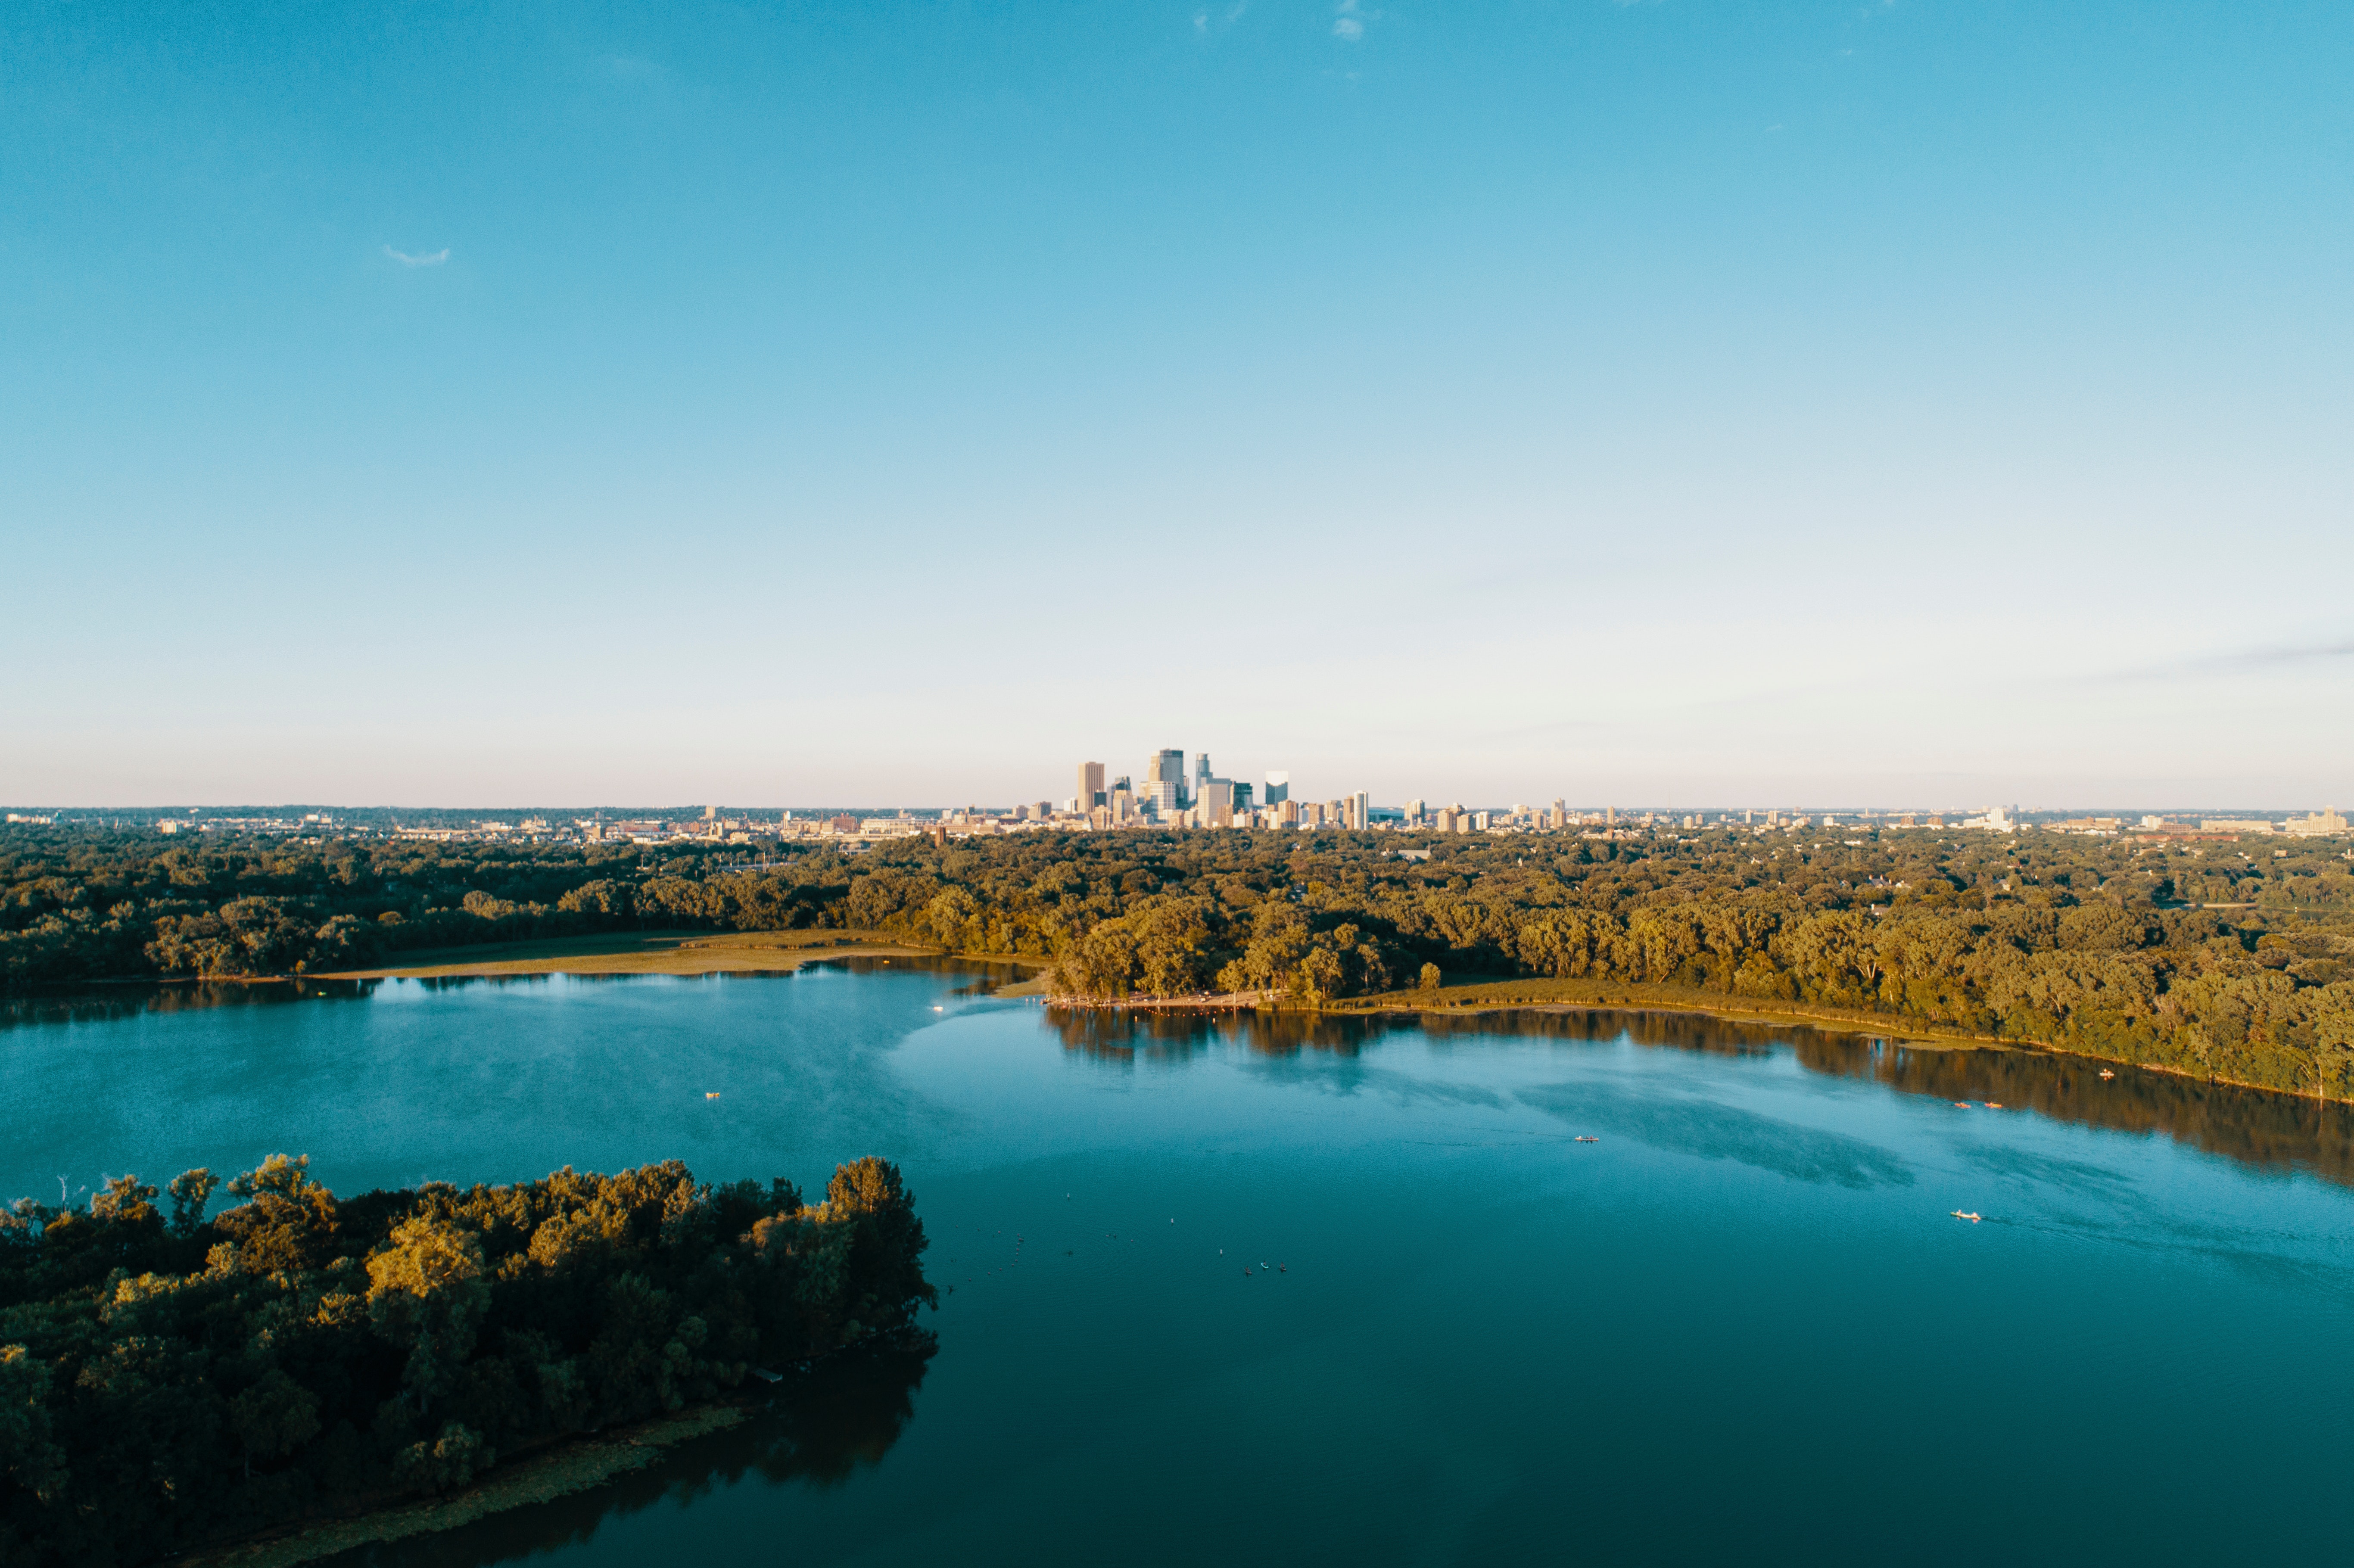
sky, water resources, water, blue, nature, reflection, horizon, sea, daytime, reservoir, lake, turquoise, river, city, landscape, cloud, waterway, coast, aerial photography, inlet, bay, photography, shore, ocean, lagoon, bank, calm, tourism, coastal and oceanic landforms, vacation, channel, mountain, hill, cityscape